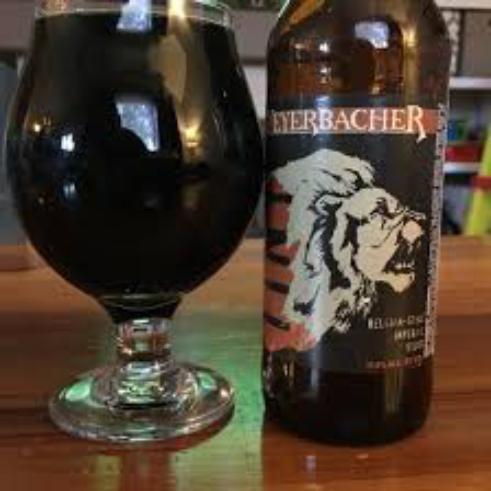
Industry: Necessities